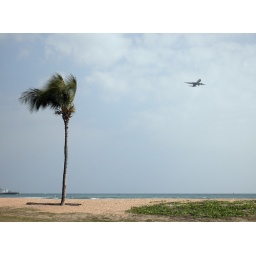
Jumbo jet plane passes over a beach and coconut tree on Sand Island, Hawaii